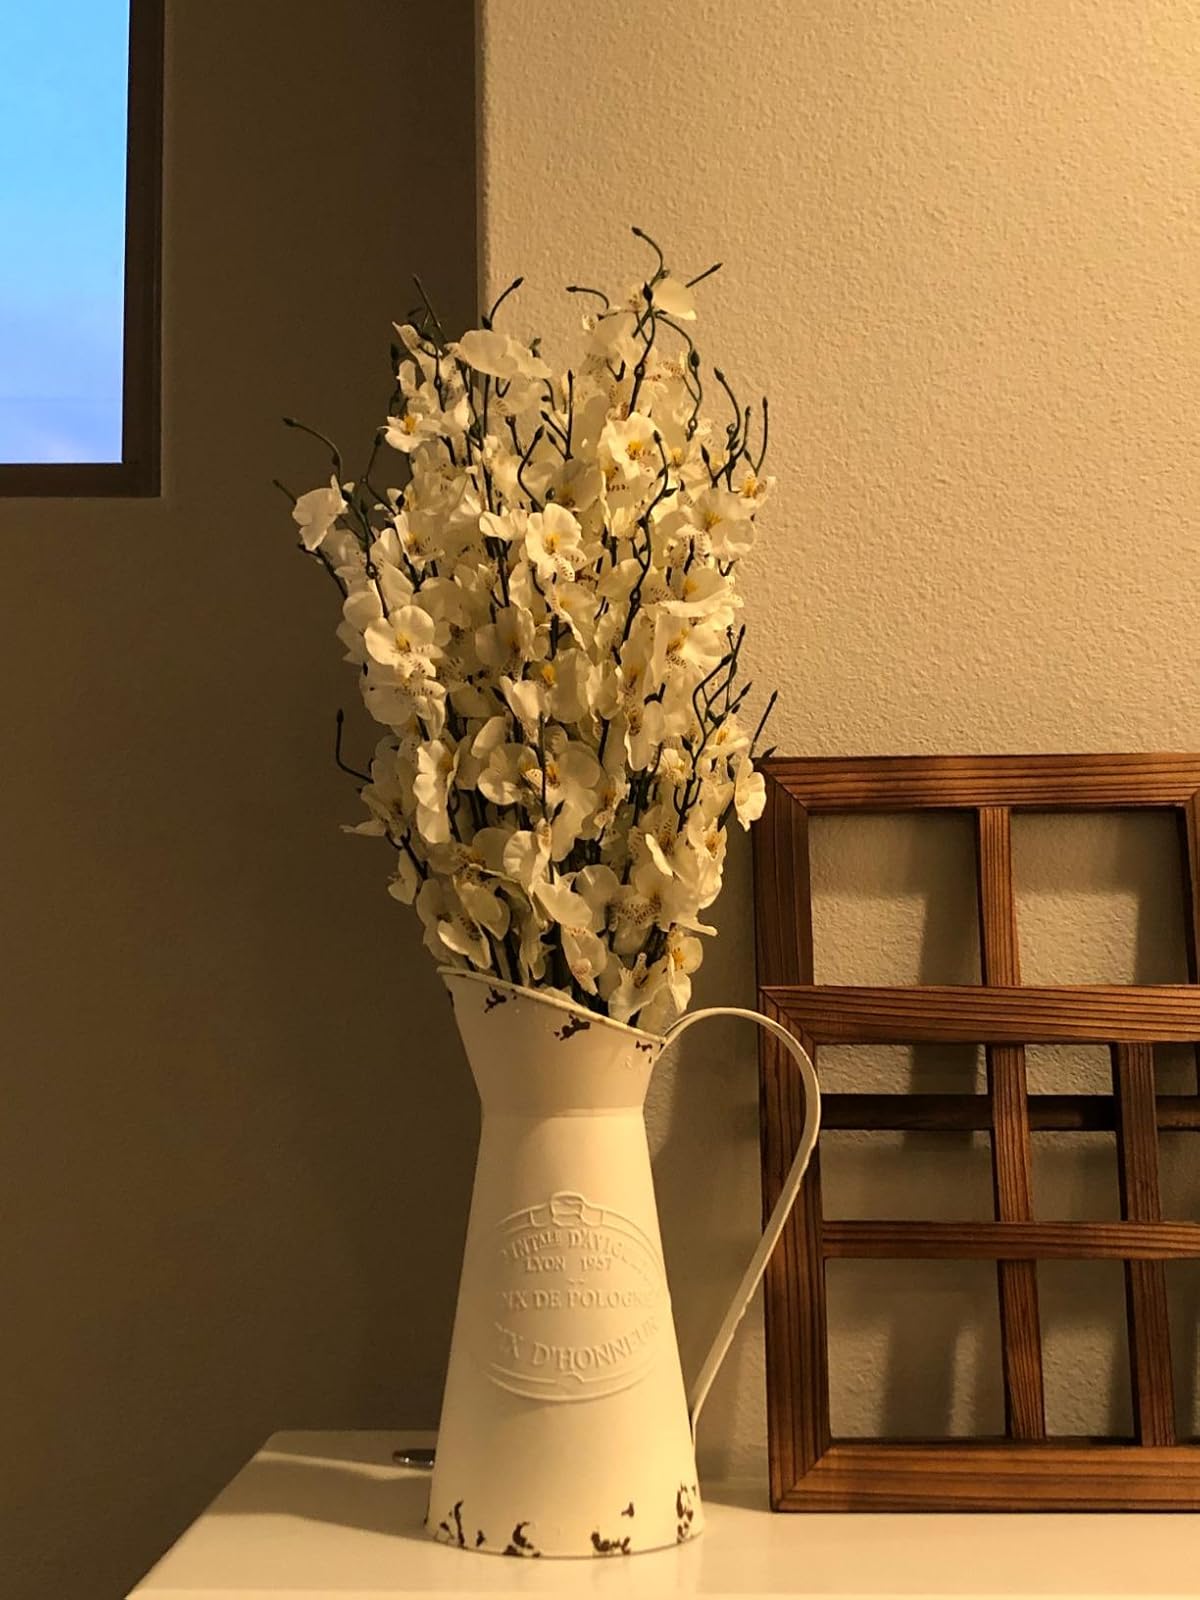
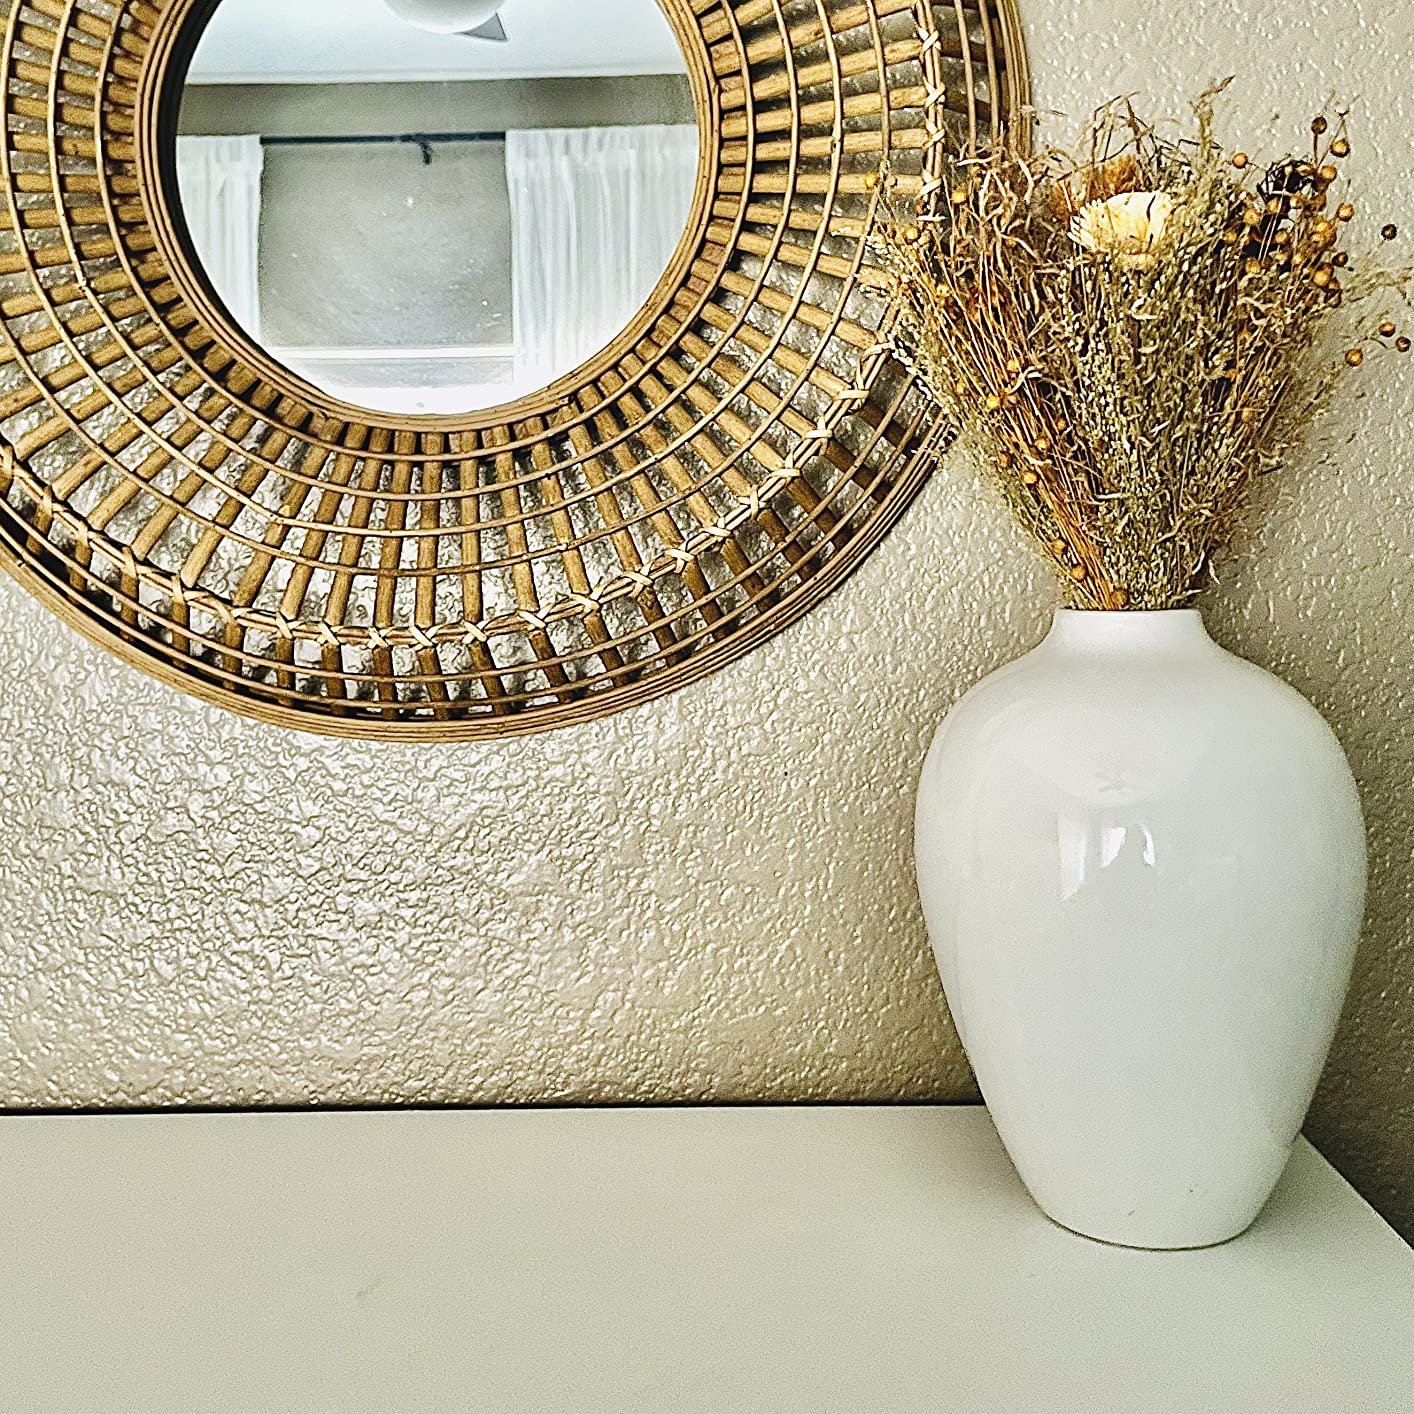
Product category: vase
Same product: no